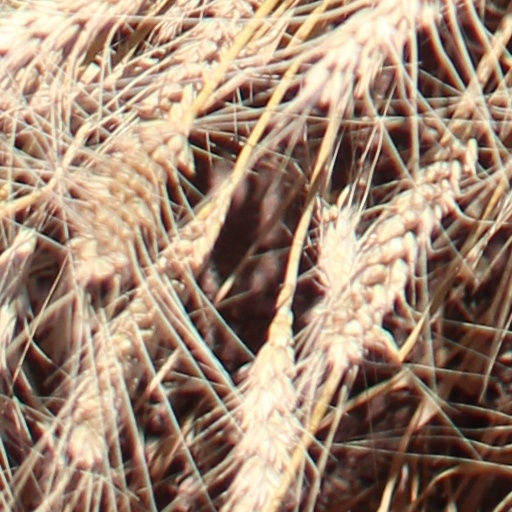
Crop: wheat